Don't All Thank Me at Once

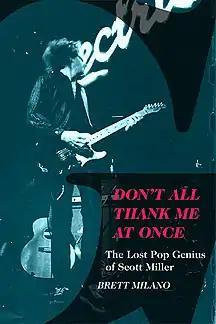
First edition cover

Don't All Thank Me At Once: The Lost Pop Genius of Scott Miller is a 2015 biography of pop musician Scott Miller, written by Brett Milano.